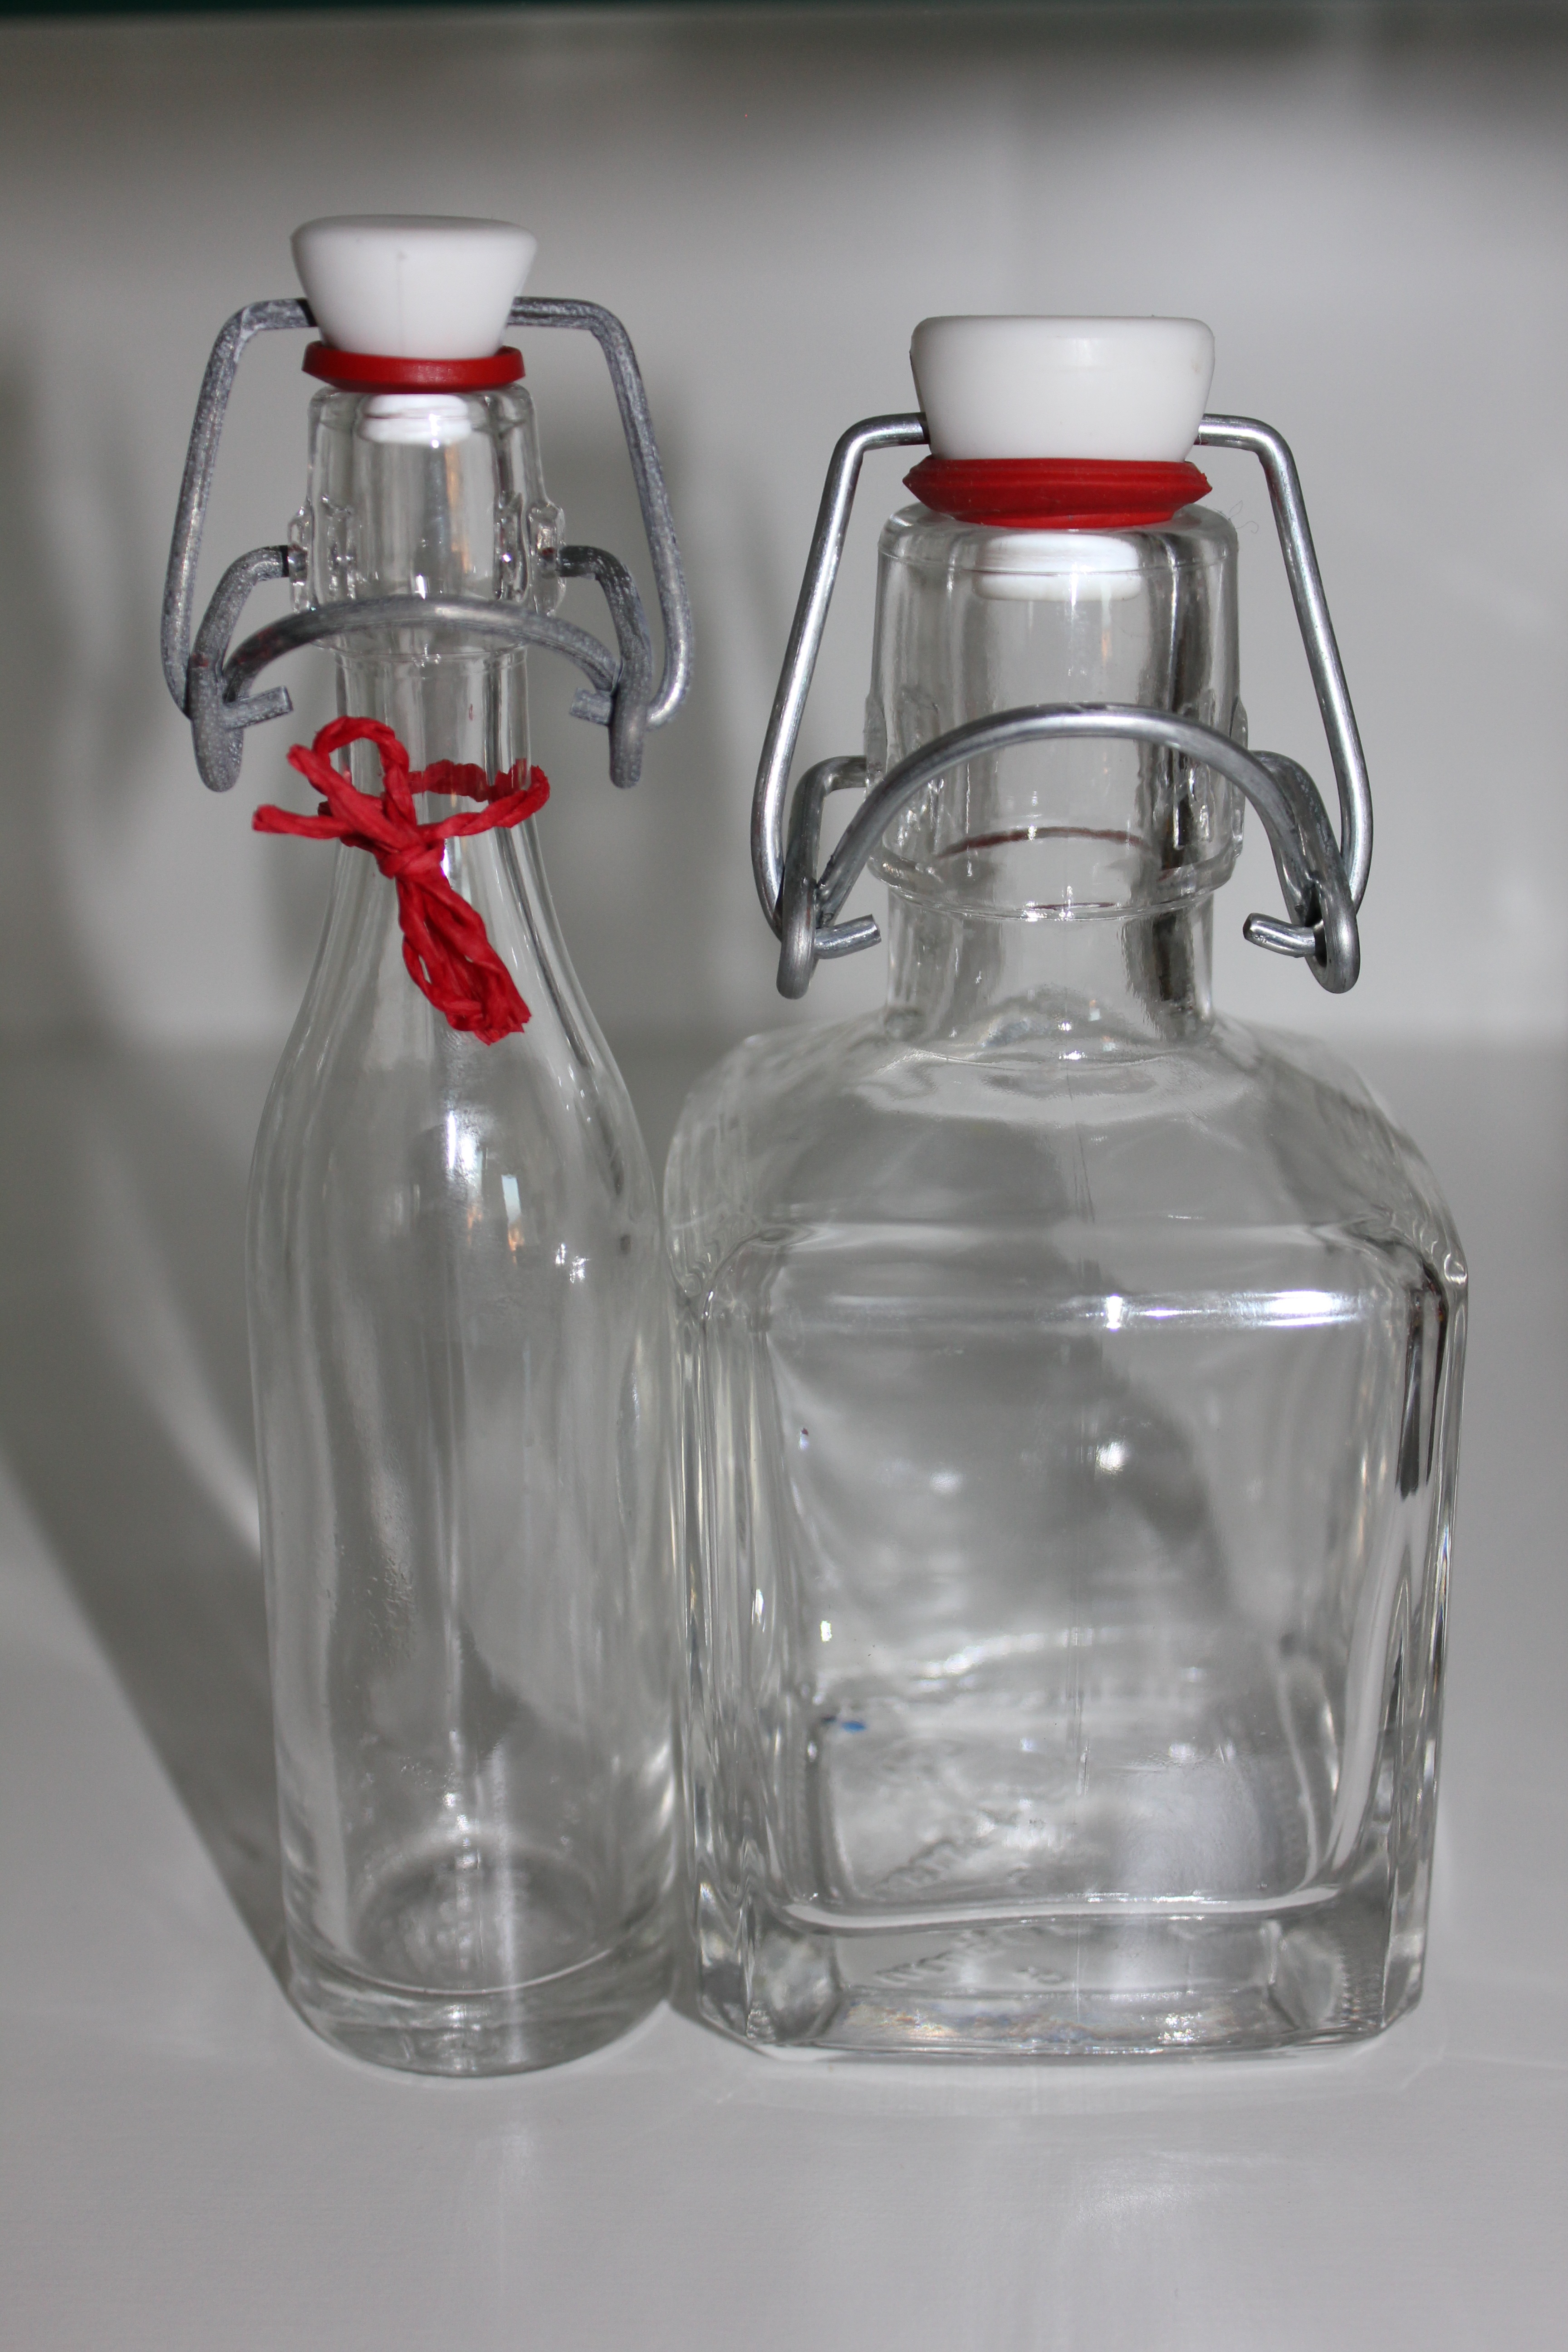
glass, red, bottle, tableware, glass bottle, product, bottles, plastic bottle, drinkware